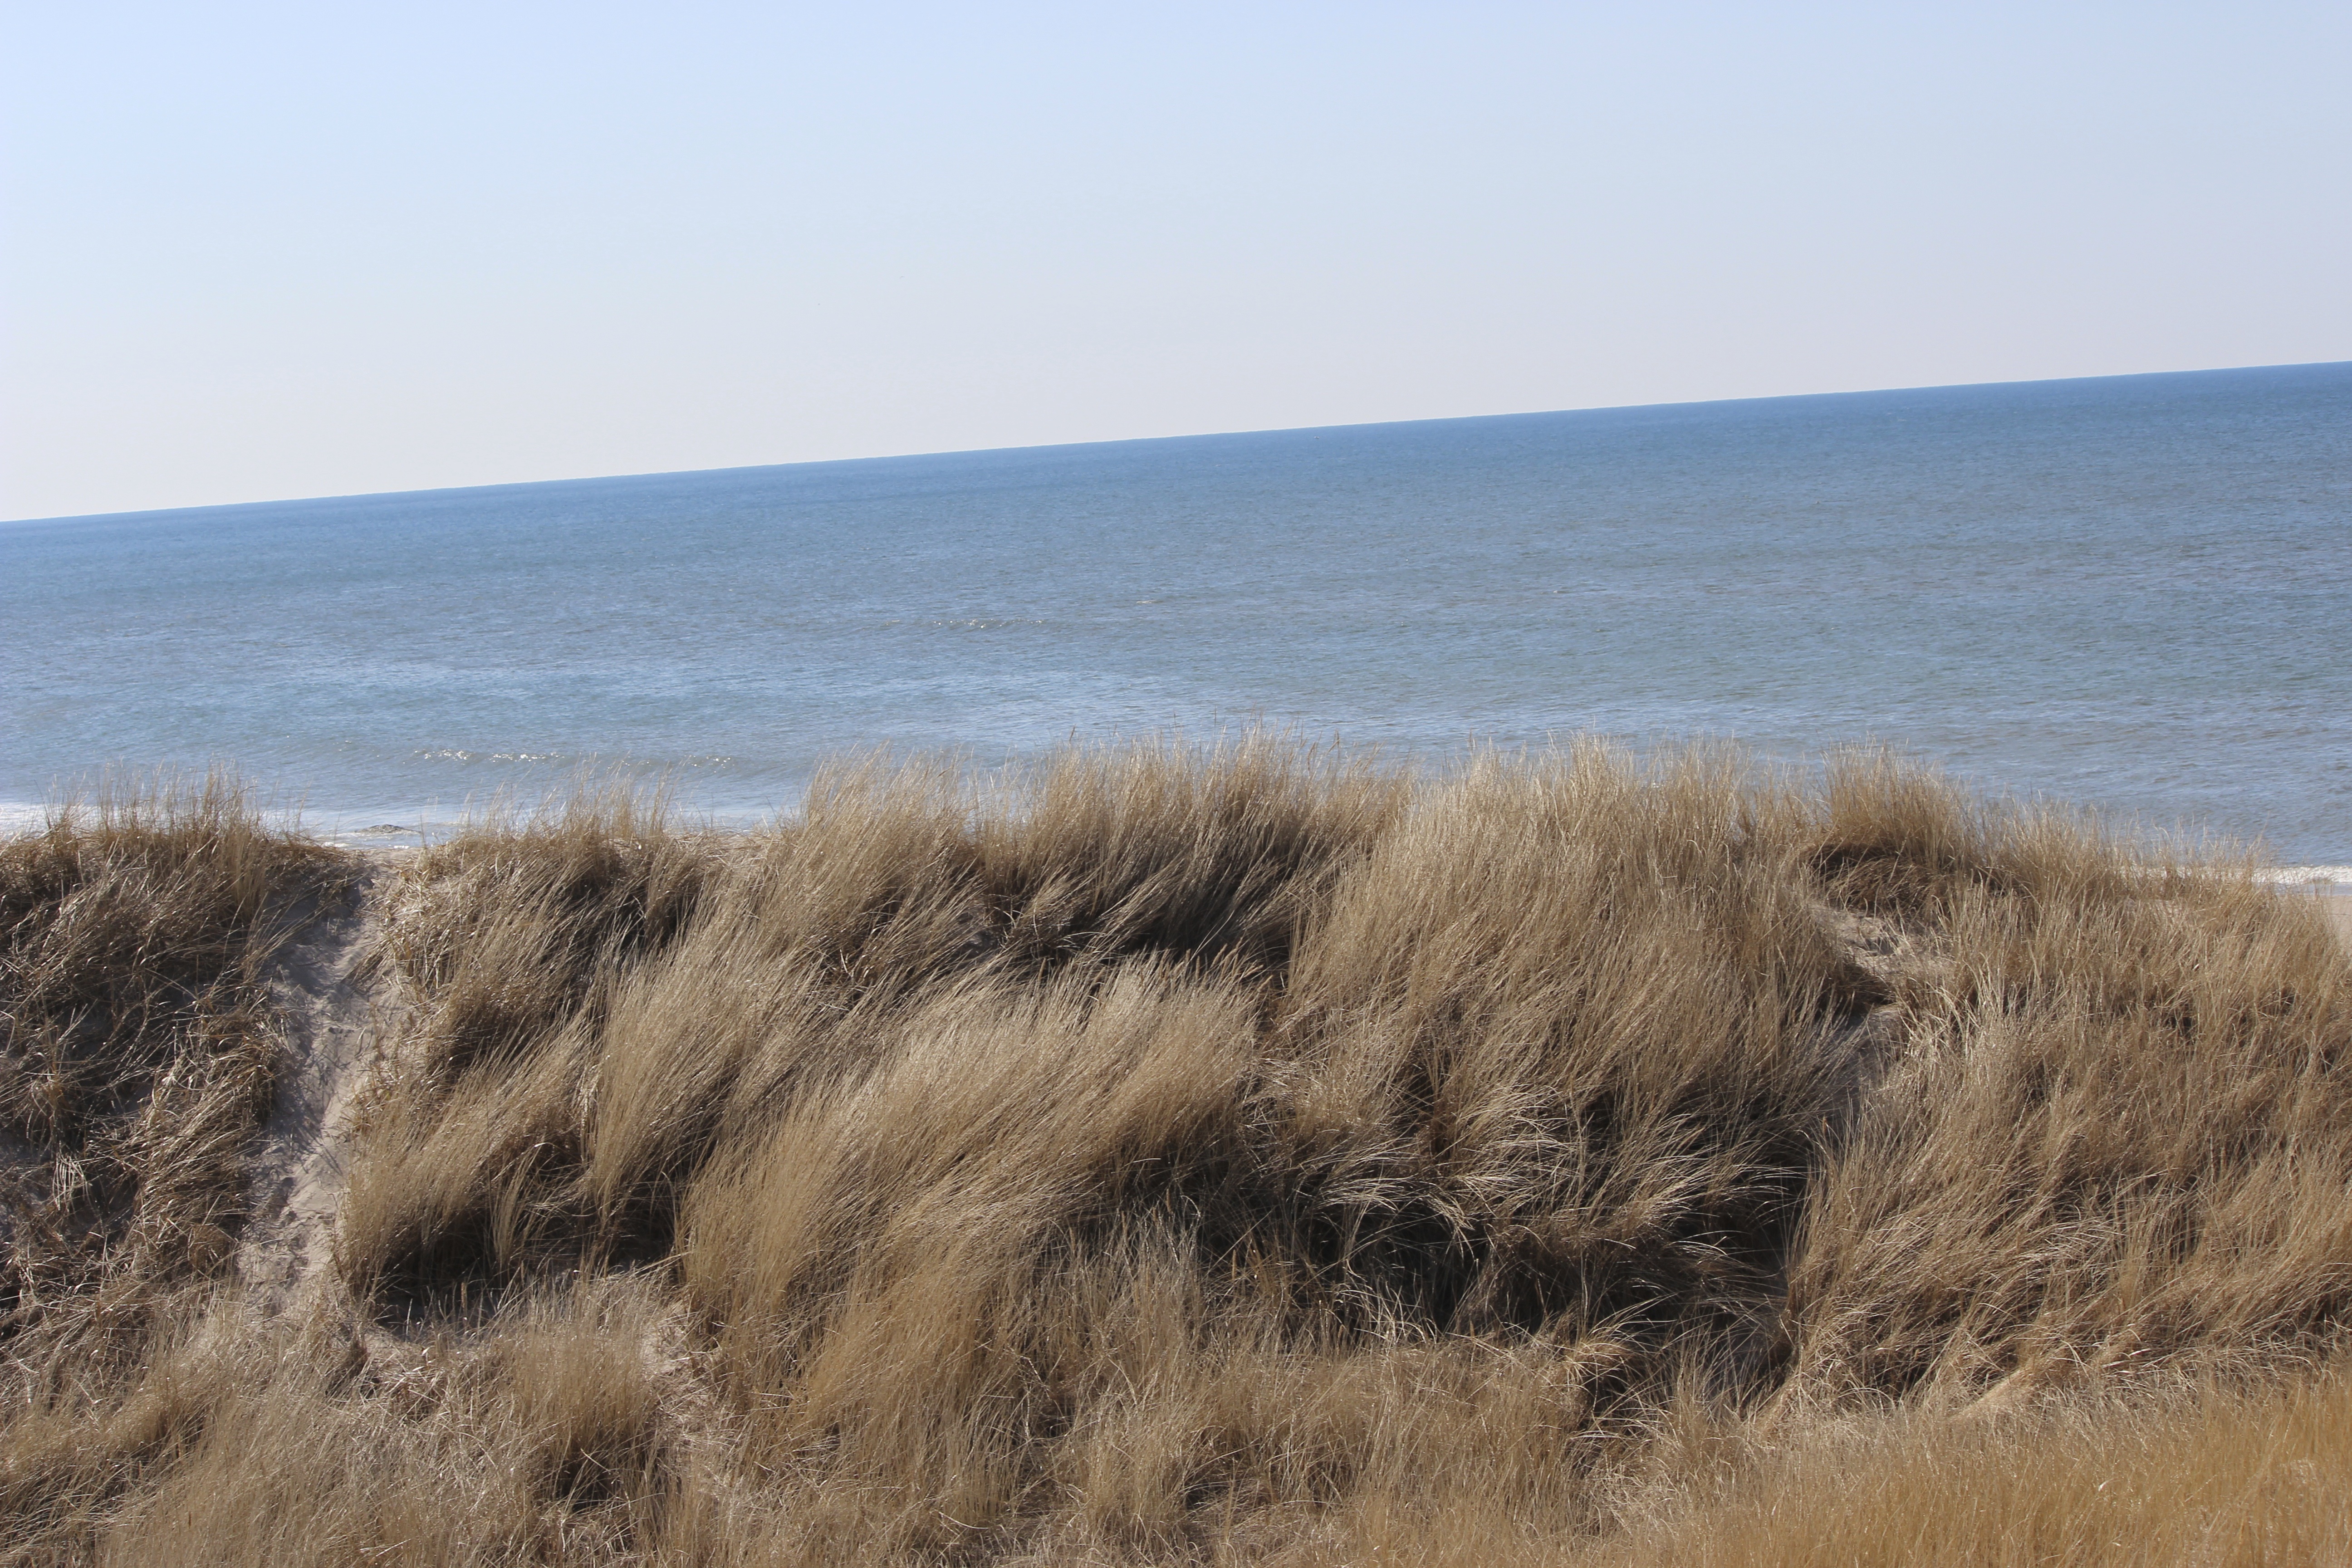
beach, landscape, sea, coast, grass, sand, ocean, horizon, sky, shore, wave, dry, dunes, drought, ecoregion, shrubland, plant community, coastal and oceanic landforms